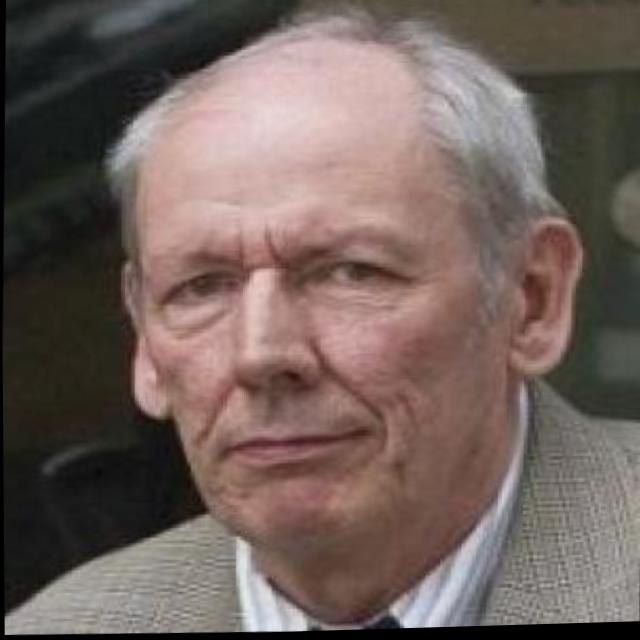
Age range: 45-64